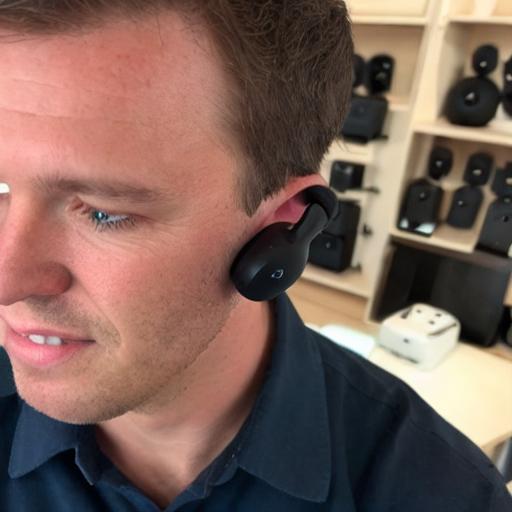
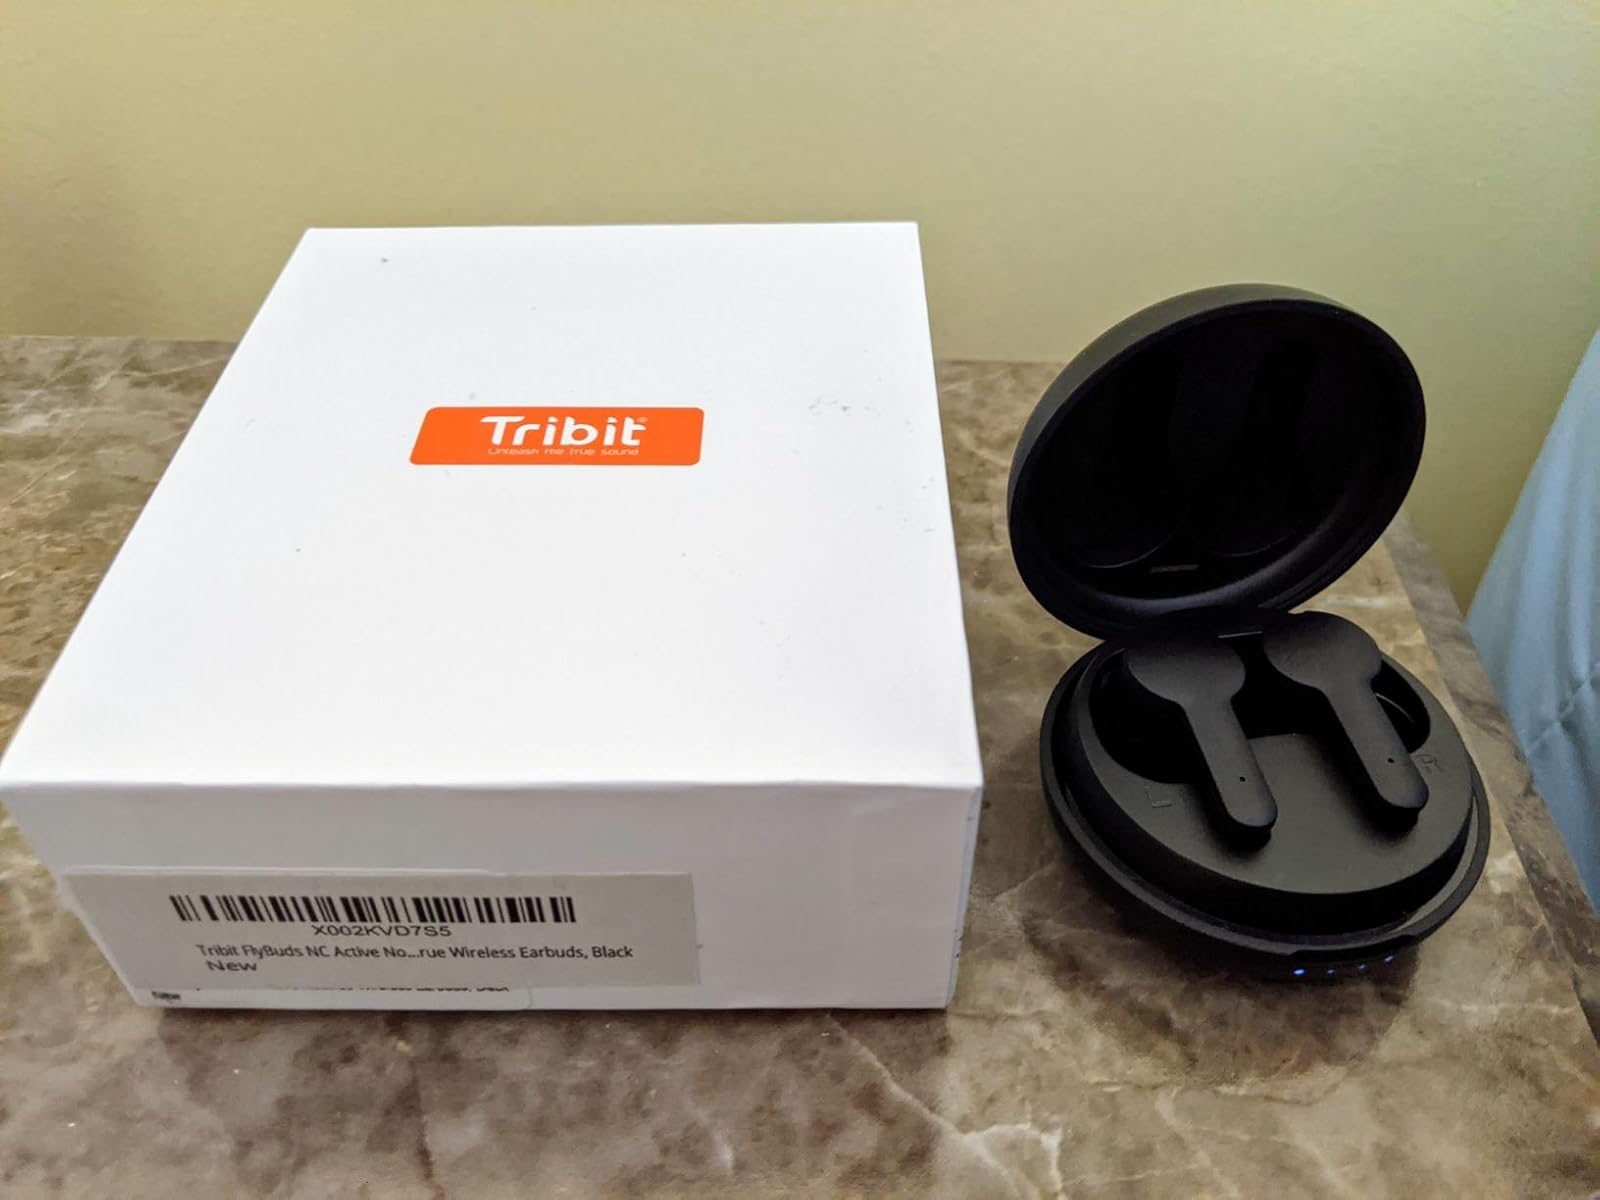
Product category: earbuds
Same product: no